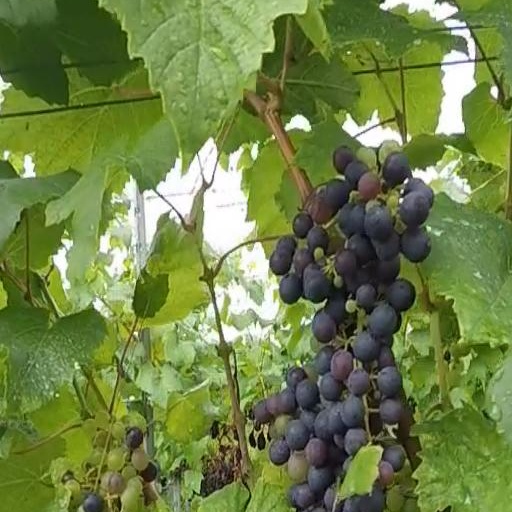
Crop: grape